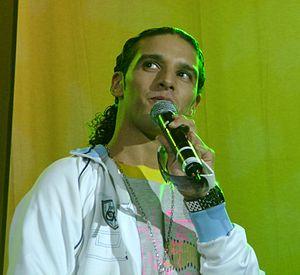
Ali Bouali, de son nom d'artiste Ali B, né le 16 octobre 1981 à Zaanstad, est un rappeur et programmateur néerlandais d'origine marocaine ayant grandi à Almere. Il est le cousin du rappeur Yes-R.
The Voice of Holland est un télé-crochet néerlandais créé en 2010 par John de Mol, et diffusé sur la chaîne RTL 4 aux Pays-Bas.